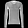
Label: Pullover